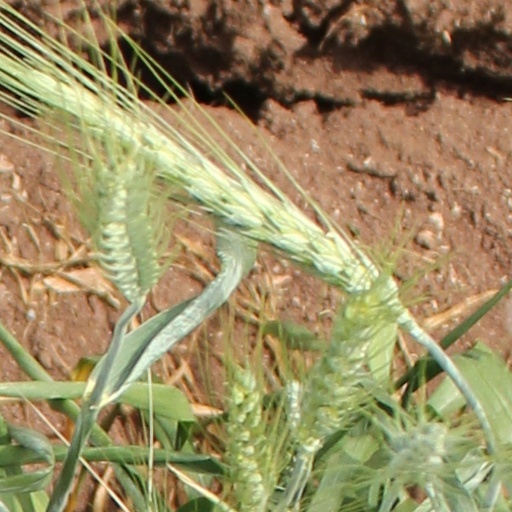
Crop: wheat